Manuel Tinio

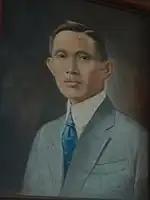
Portrait of Tinio as Governor of Nueva Ecija

New Year's Day 1900 signaled the outburst of guerilla warfare throughout the Ilocos region. On that day, Gen. Tinio engaged in a skirmish with American forces at Malabita, San Fernando, La Union. The disconcerted Gen. Young ordered daily patrols by all his units "to settle this insurgent business with the least possible delay." The following day, he requested another battalion of veterans with which he promised "to drive these outlaws out or kill them and settle the savages before letting up." The day after that he repeated the request: